Norman McLeod (minister)

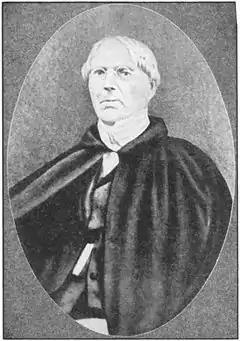
Rev. Norman McLeod

Norman McLeod (17 September 1780 – 14 March 1866; original spelling Macleod), a Presbyterian minister from Scotland, led significant settlements of Highlanders in Nova Scotia and ultimately in Waipu in New Zealand.